Luis Ureta Sáenz Peña

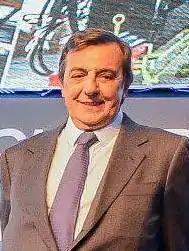
Luis María Ureta Sáenz Peña

Luis María Ureta Sáenz Peña (born 30 May 1944) is an Argentine businessman and diplomat. He was the Argentine Ambassador to France since 2007, and formerly headed the operations of Peugeot-Citroën in Argentina.